Central Waterfront, Seattle

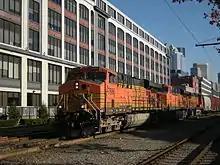
A BNSF freight train passing by the former American Can Company building.

The city purchased Pier 57 in 1971 and Piers 58 to 61 in 1978, after cargo shipping at the piers was relocated years earlier to the container port to the south. In 1989, the city traded Pier 57 for Piers 62 and 63.